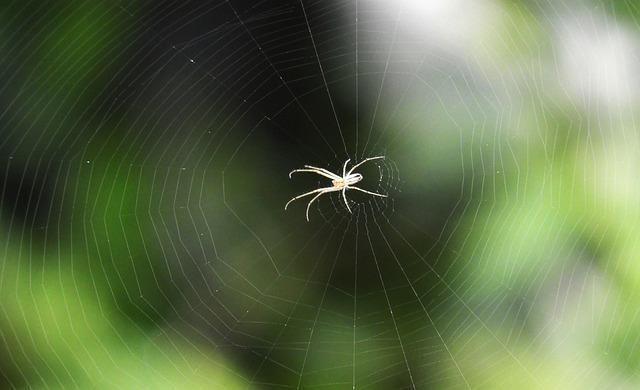
spider